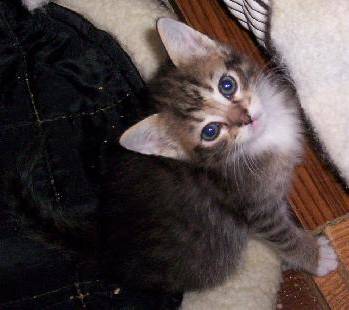
Label: cat